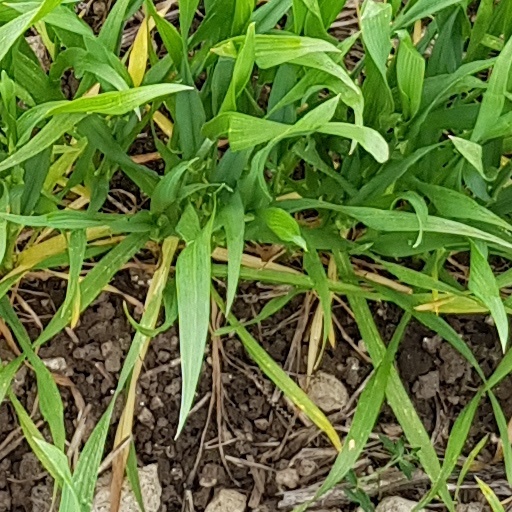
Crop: wheat